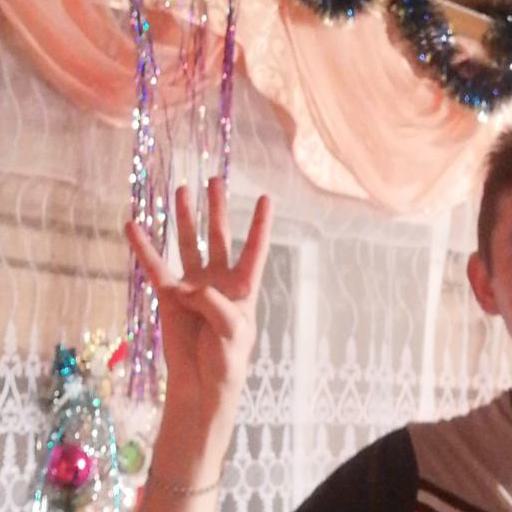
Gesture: four